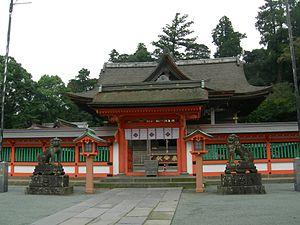
Le Kōra-taisha est un sanctuaire shinto situé à Kurume, préfecture de Fukuoka au Japon. Fondé au Vᵉ siècle, il est mentionné dans le Engishiki. C'était un des plus importants sanctuaires de la province de Chikugo